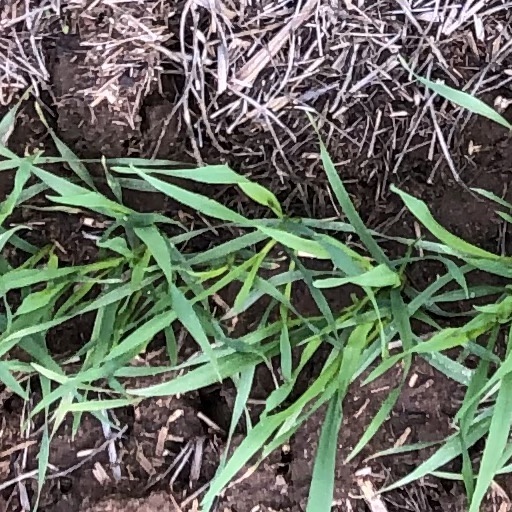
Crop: wheat